Question: Please indicate a possible affordance area of the surfboard that can be used for holding
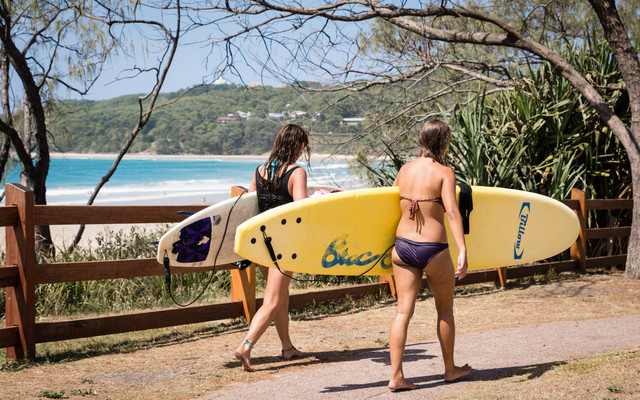
Answer: [235.5, 188, 585.5, 279]